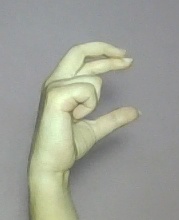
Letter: thal